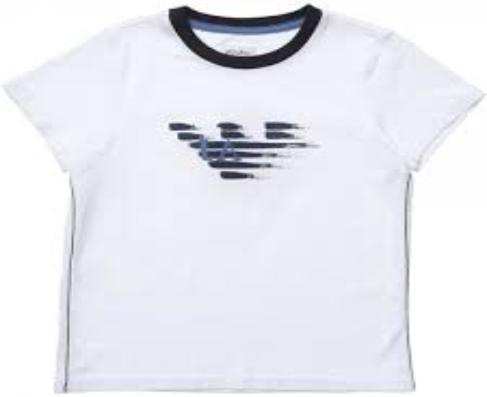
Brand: Armani Junior
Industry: Clothes